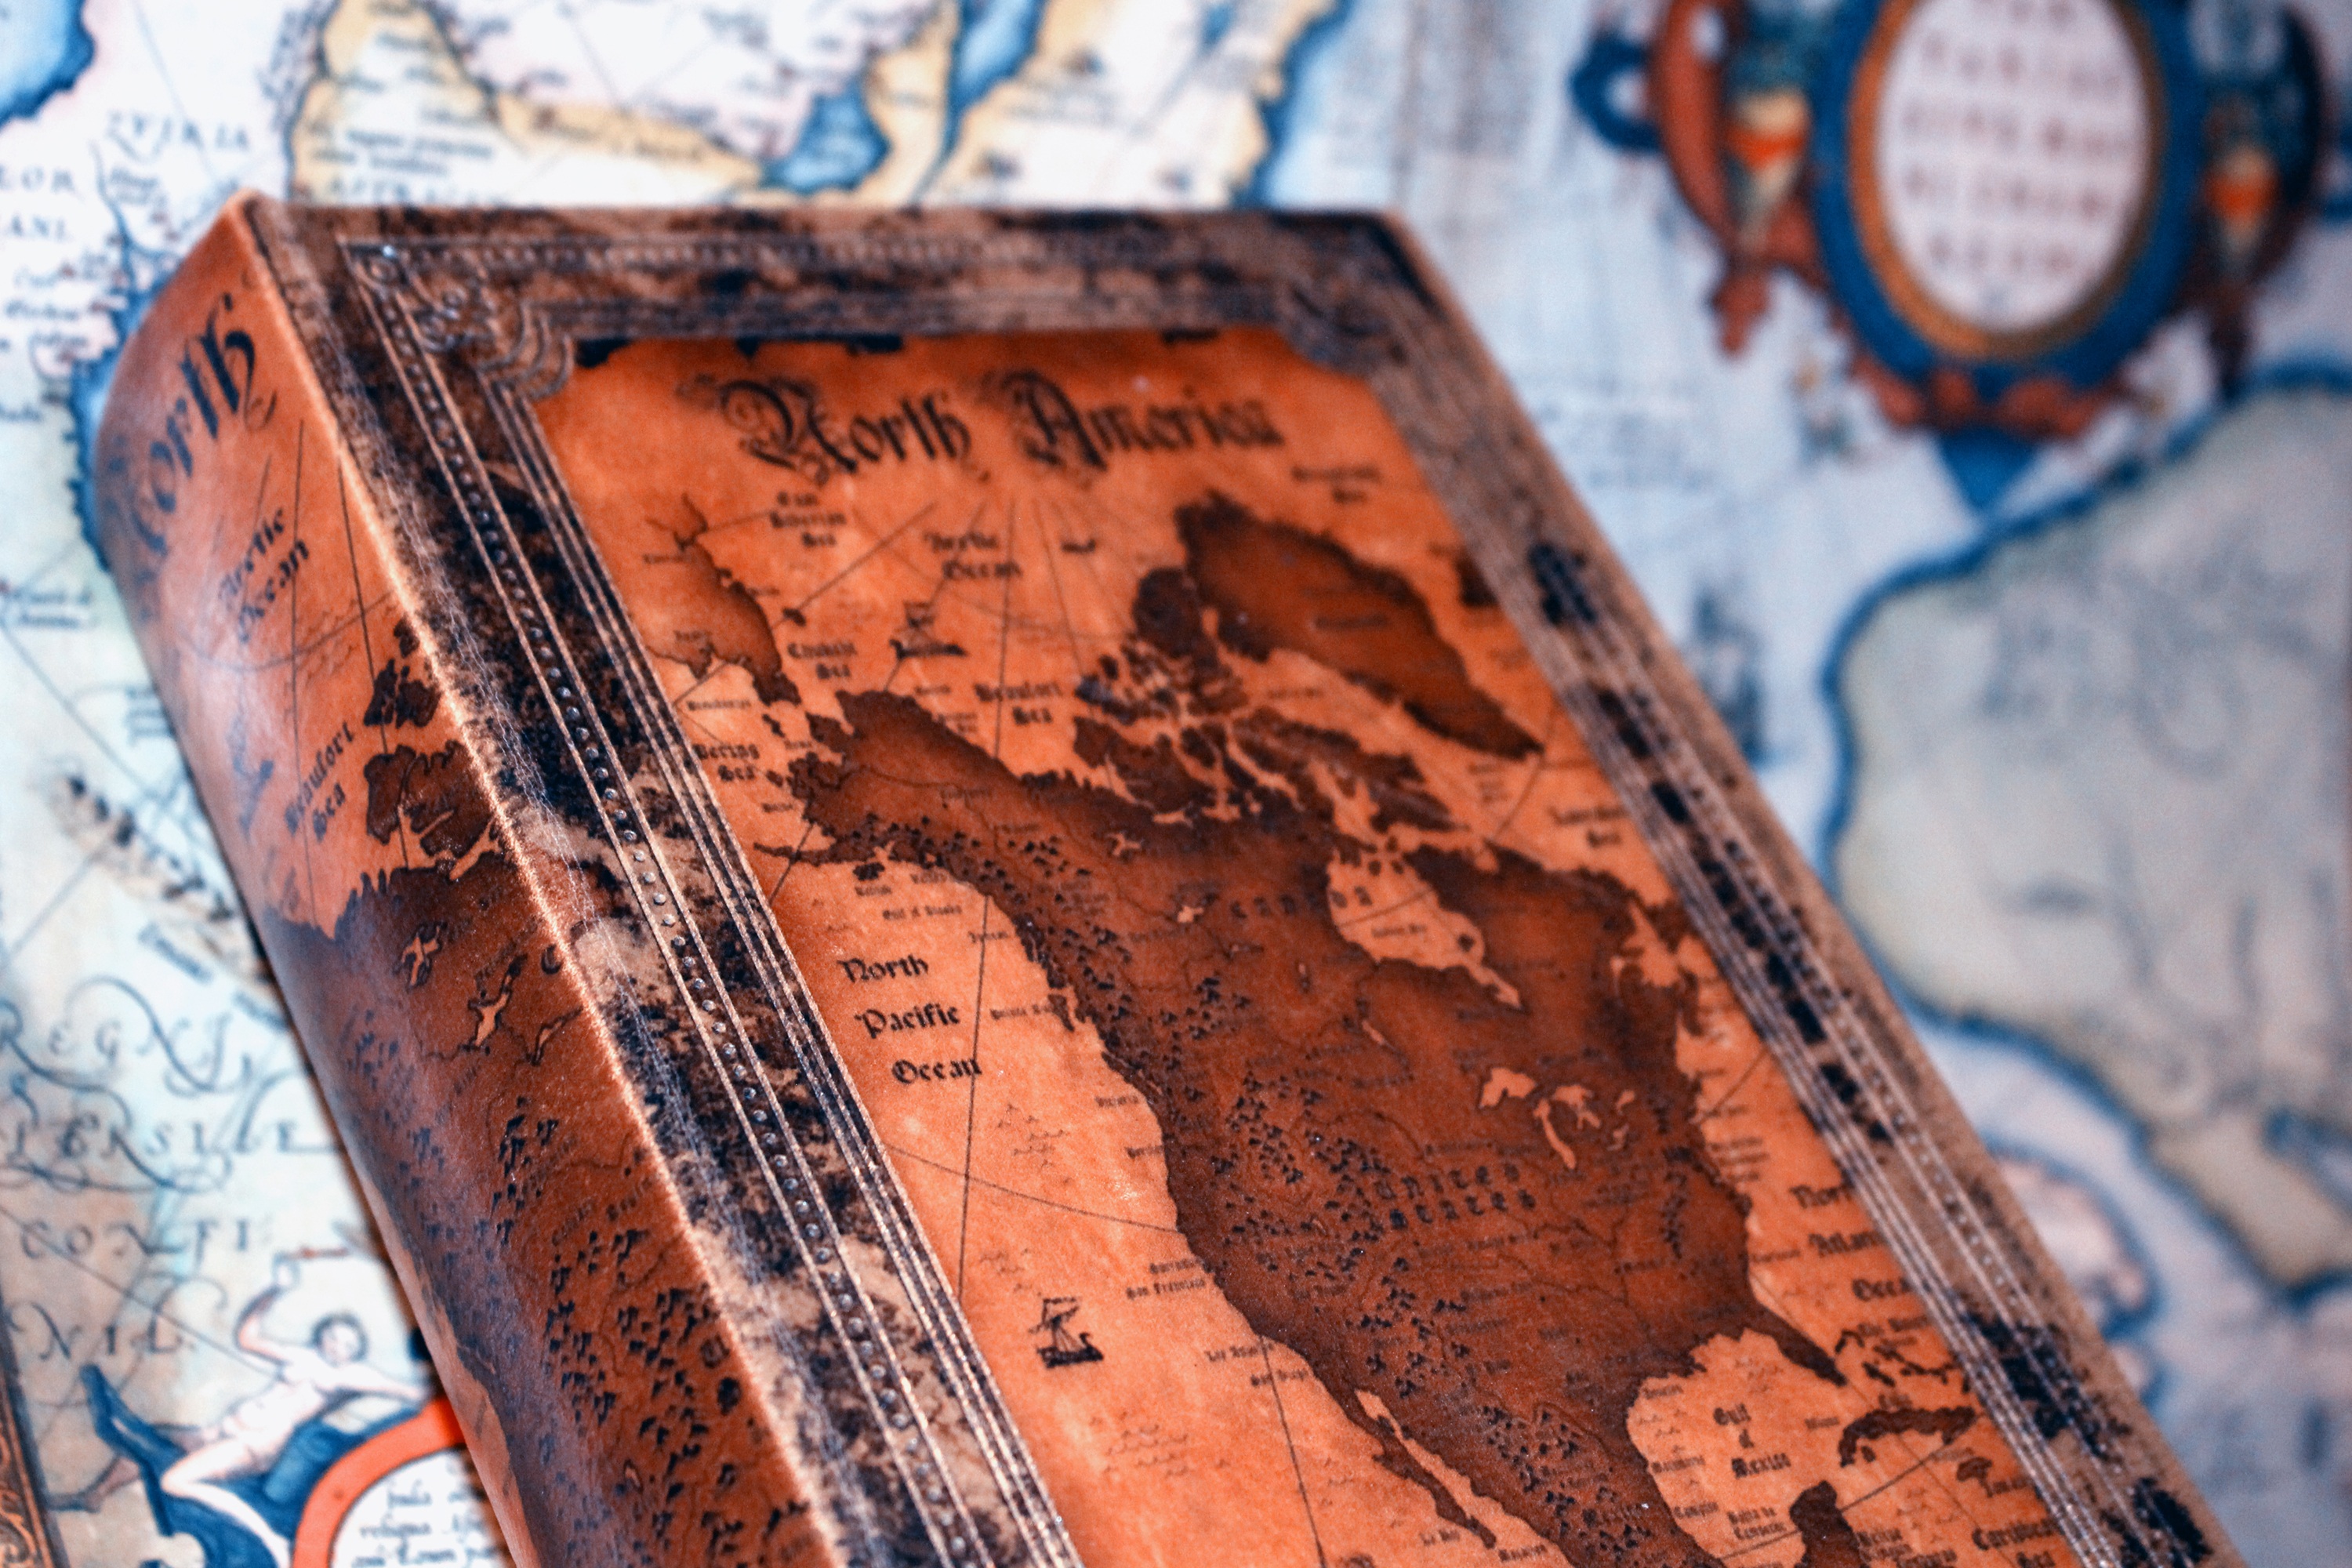
book, wood, vintage, retro, guitar, rust, color, blue, material, map, research, close up, art, classic, carving, victorian, seafaring, north america, discoverers, plucked string instruments